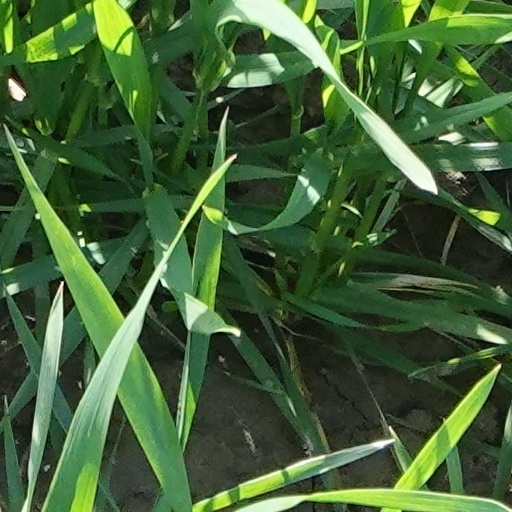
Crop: wheat